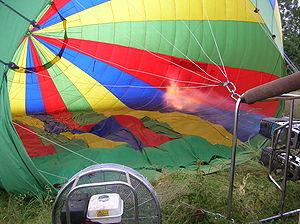
Un détendeur est un mécanisme utilisé pour faire passer un gaz stocké dans un étage à une certaine pression, vers un étage de pression inférieure.
Une montgolfière est un aérostat composé d'une nacelle surmontée d'une enveloppe légère et dont la sustentation est assurée par l'air chauffé qu'elle enferme, selon la force de la poussée d'Archimède. Le maintien de la température de l'air nécessite l'emport d'un carburant et d'un brûleur.
Le serpentin peut désigner un accessoire festif.